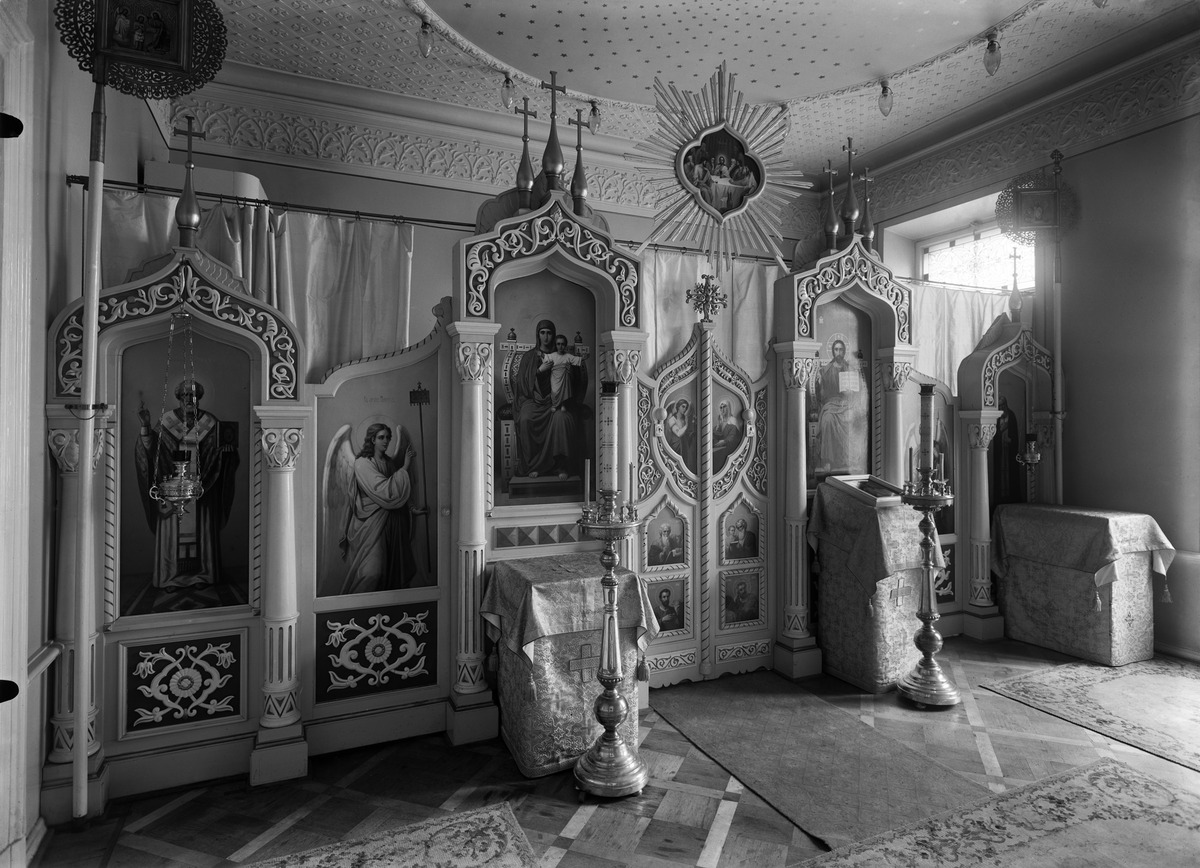
Kenraalikuvernöörin talo, Eteläesplanadi 6 (nykyinen Valtioneuvoston juhlahuoneisto), kappeli
sisällön kuvaus: Kenraalikuvernöörin talo, Eteläesplanadi 6 (nykyinen Valtioneuvoston juhlahuoneisto), kappeli. Kotikirkko pyhitetty Serafim Sarovilaiselle ensimmäisen maailmansodan aikana ikonostaasin uusimisen yhteydessä. mustavalkoinen
Kuvaaja: Sundström, Eric, valokuvaaja
Ajankohta: kuvausaika 1914-1917
Paikka: Suomi, Uusimaa, Helsinki, Kaartinkaupunki Helsinki, Eteläesplanadi 6
Aiheet: Ikonostaasit